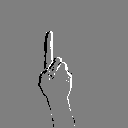
ASL letter: d